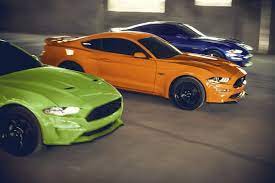
Vehicle type: Cars